Social media use in the 2019–2020 Hong Kong protests

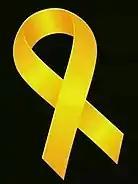
The Yellow Ribbon image has been used on Facebook users profile since 2014, which is a symbol of support for the Hong Kong Protests.

In the summer of 2019, Facebook users all around the world were changing their Facebook profile photos using an overlay of a bloodstained Bauhinia flower. This profile picture change was a way to show support for Hong Kong protesters. The posts were often accompanied by hashtags or captions showing support for Hong Kong. In addition to the Bauhinia flower pictures, netizens have been expressing their personal opinions on Facebook posts throughout the Hong Kong political activities.